Herbert Brün

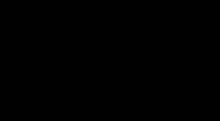
series: "mutatis mutandis 242"; random seed: 540802

From 1968–74, he co-taught courses at the Biological Computer Lab with Heinz von Foerster (Professor of Electrical Engineering, Physics, and Biology) on cybernetics, heuristics, composition, cognition, and social change. In 1974, the members of the class published the book "The Cybernetics of Cybernetics".